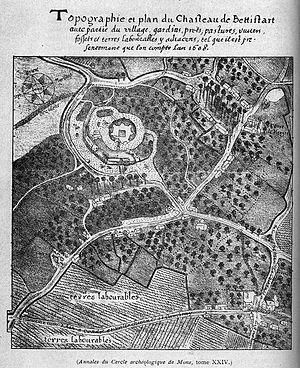
Bétissart est un hameau du village d'Ormeignies, dans la commune d'Ath, et la province de Hainaut, en Belgique. Au fond de la rue du Sart, se dresse un ensemble de bâtiments rappelant la splendeur de cette ancienne seigneurie.